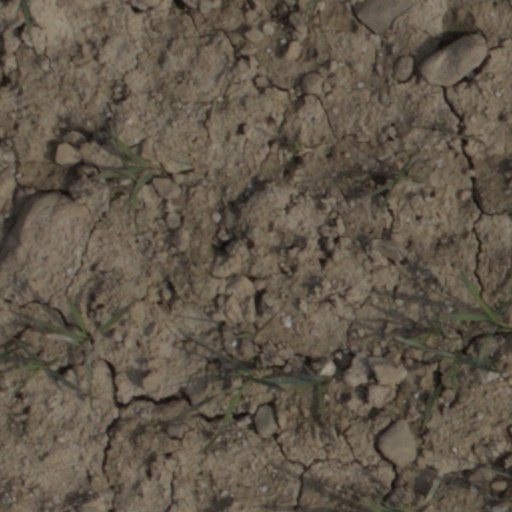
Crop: wheat